Tot Voordeel en Genoegen

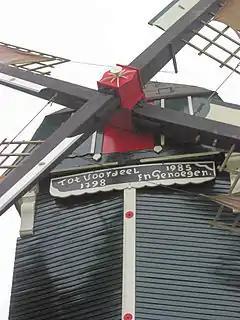

Tot Voordeel en Genoegen ("Profit and Pleasure") is a windmill built in 1798 on the Molendijk 15 in Alphen, Netherlands.